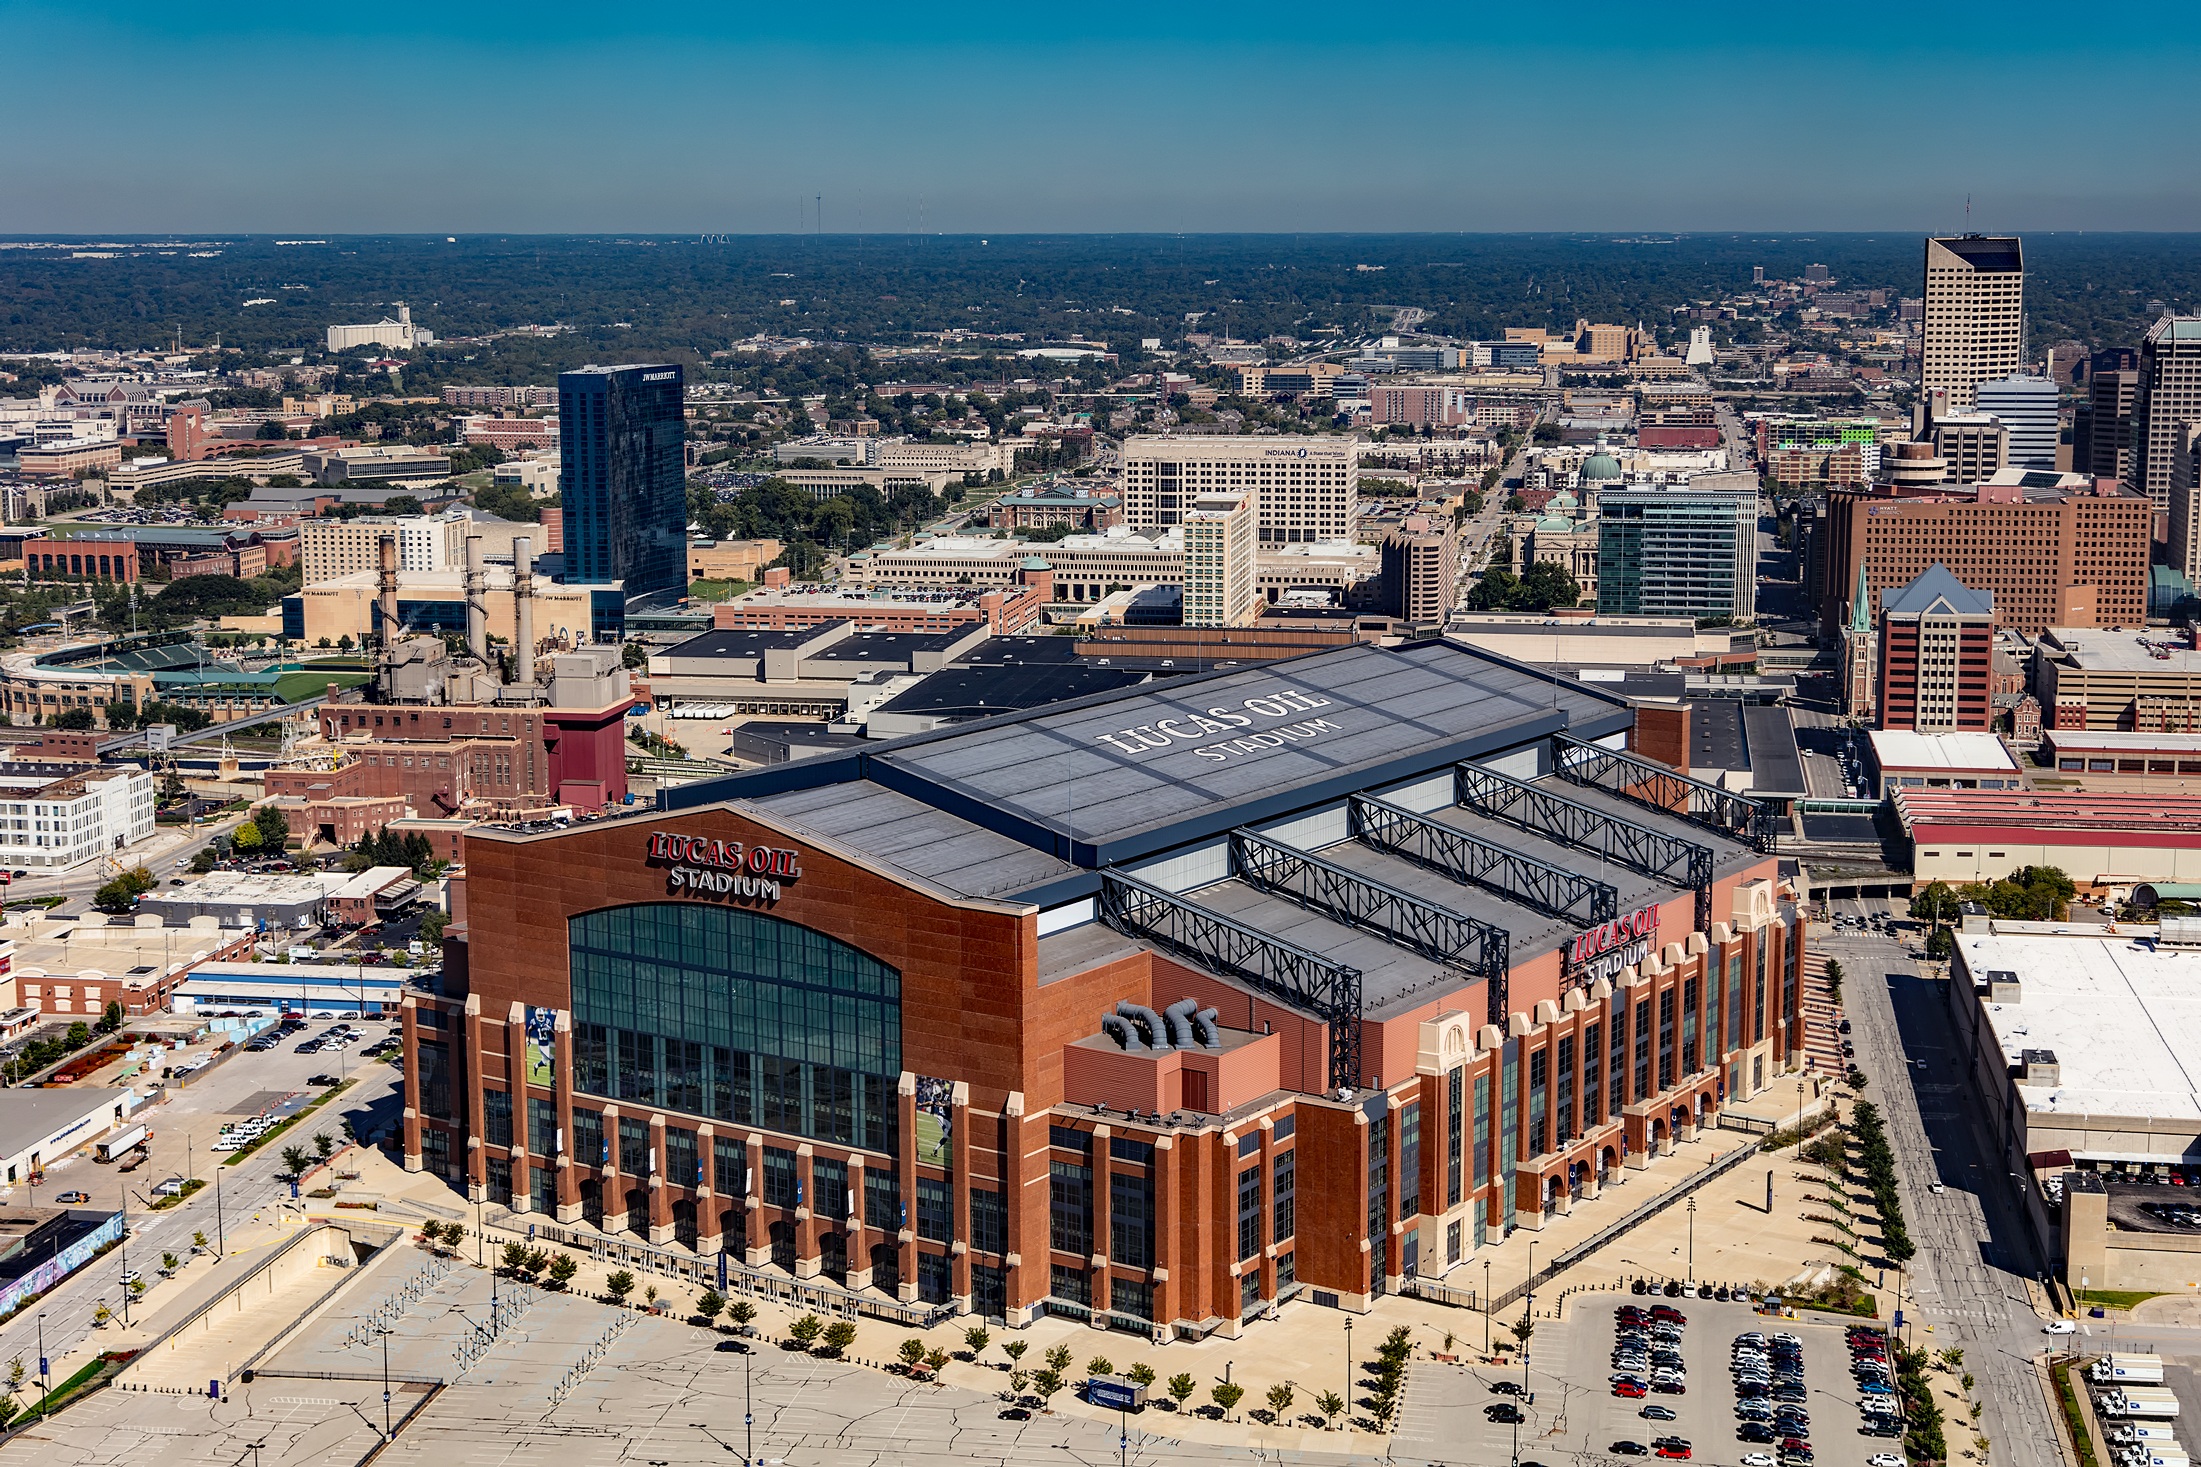
architecture, structure, skyline, town, city, skyscraper, urban, cityscape, panorama, downtown, tower, plaza, landmark, football, stadium, aerial view, tower block, hdr, arena, skyscrapers, buildings, sports, town square, indianapolis, nfl, metropolis, neighbourhood, indiana, bird's eye view, aerial photography, urban area, residential area, geographical feature, human settlement, metropolitan area, sport venue, lucas oil stadium